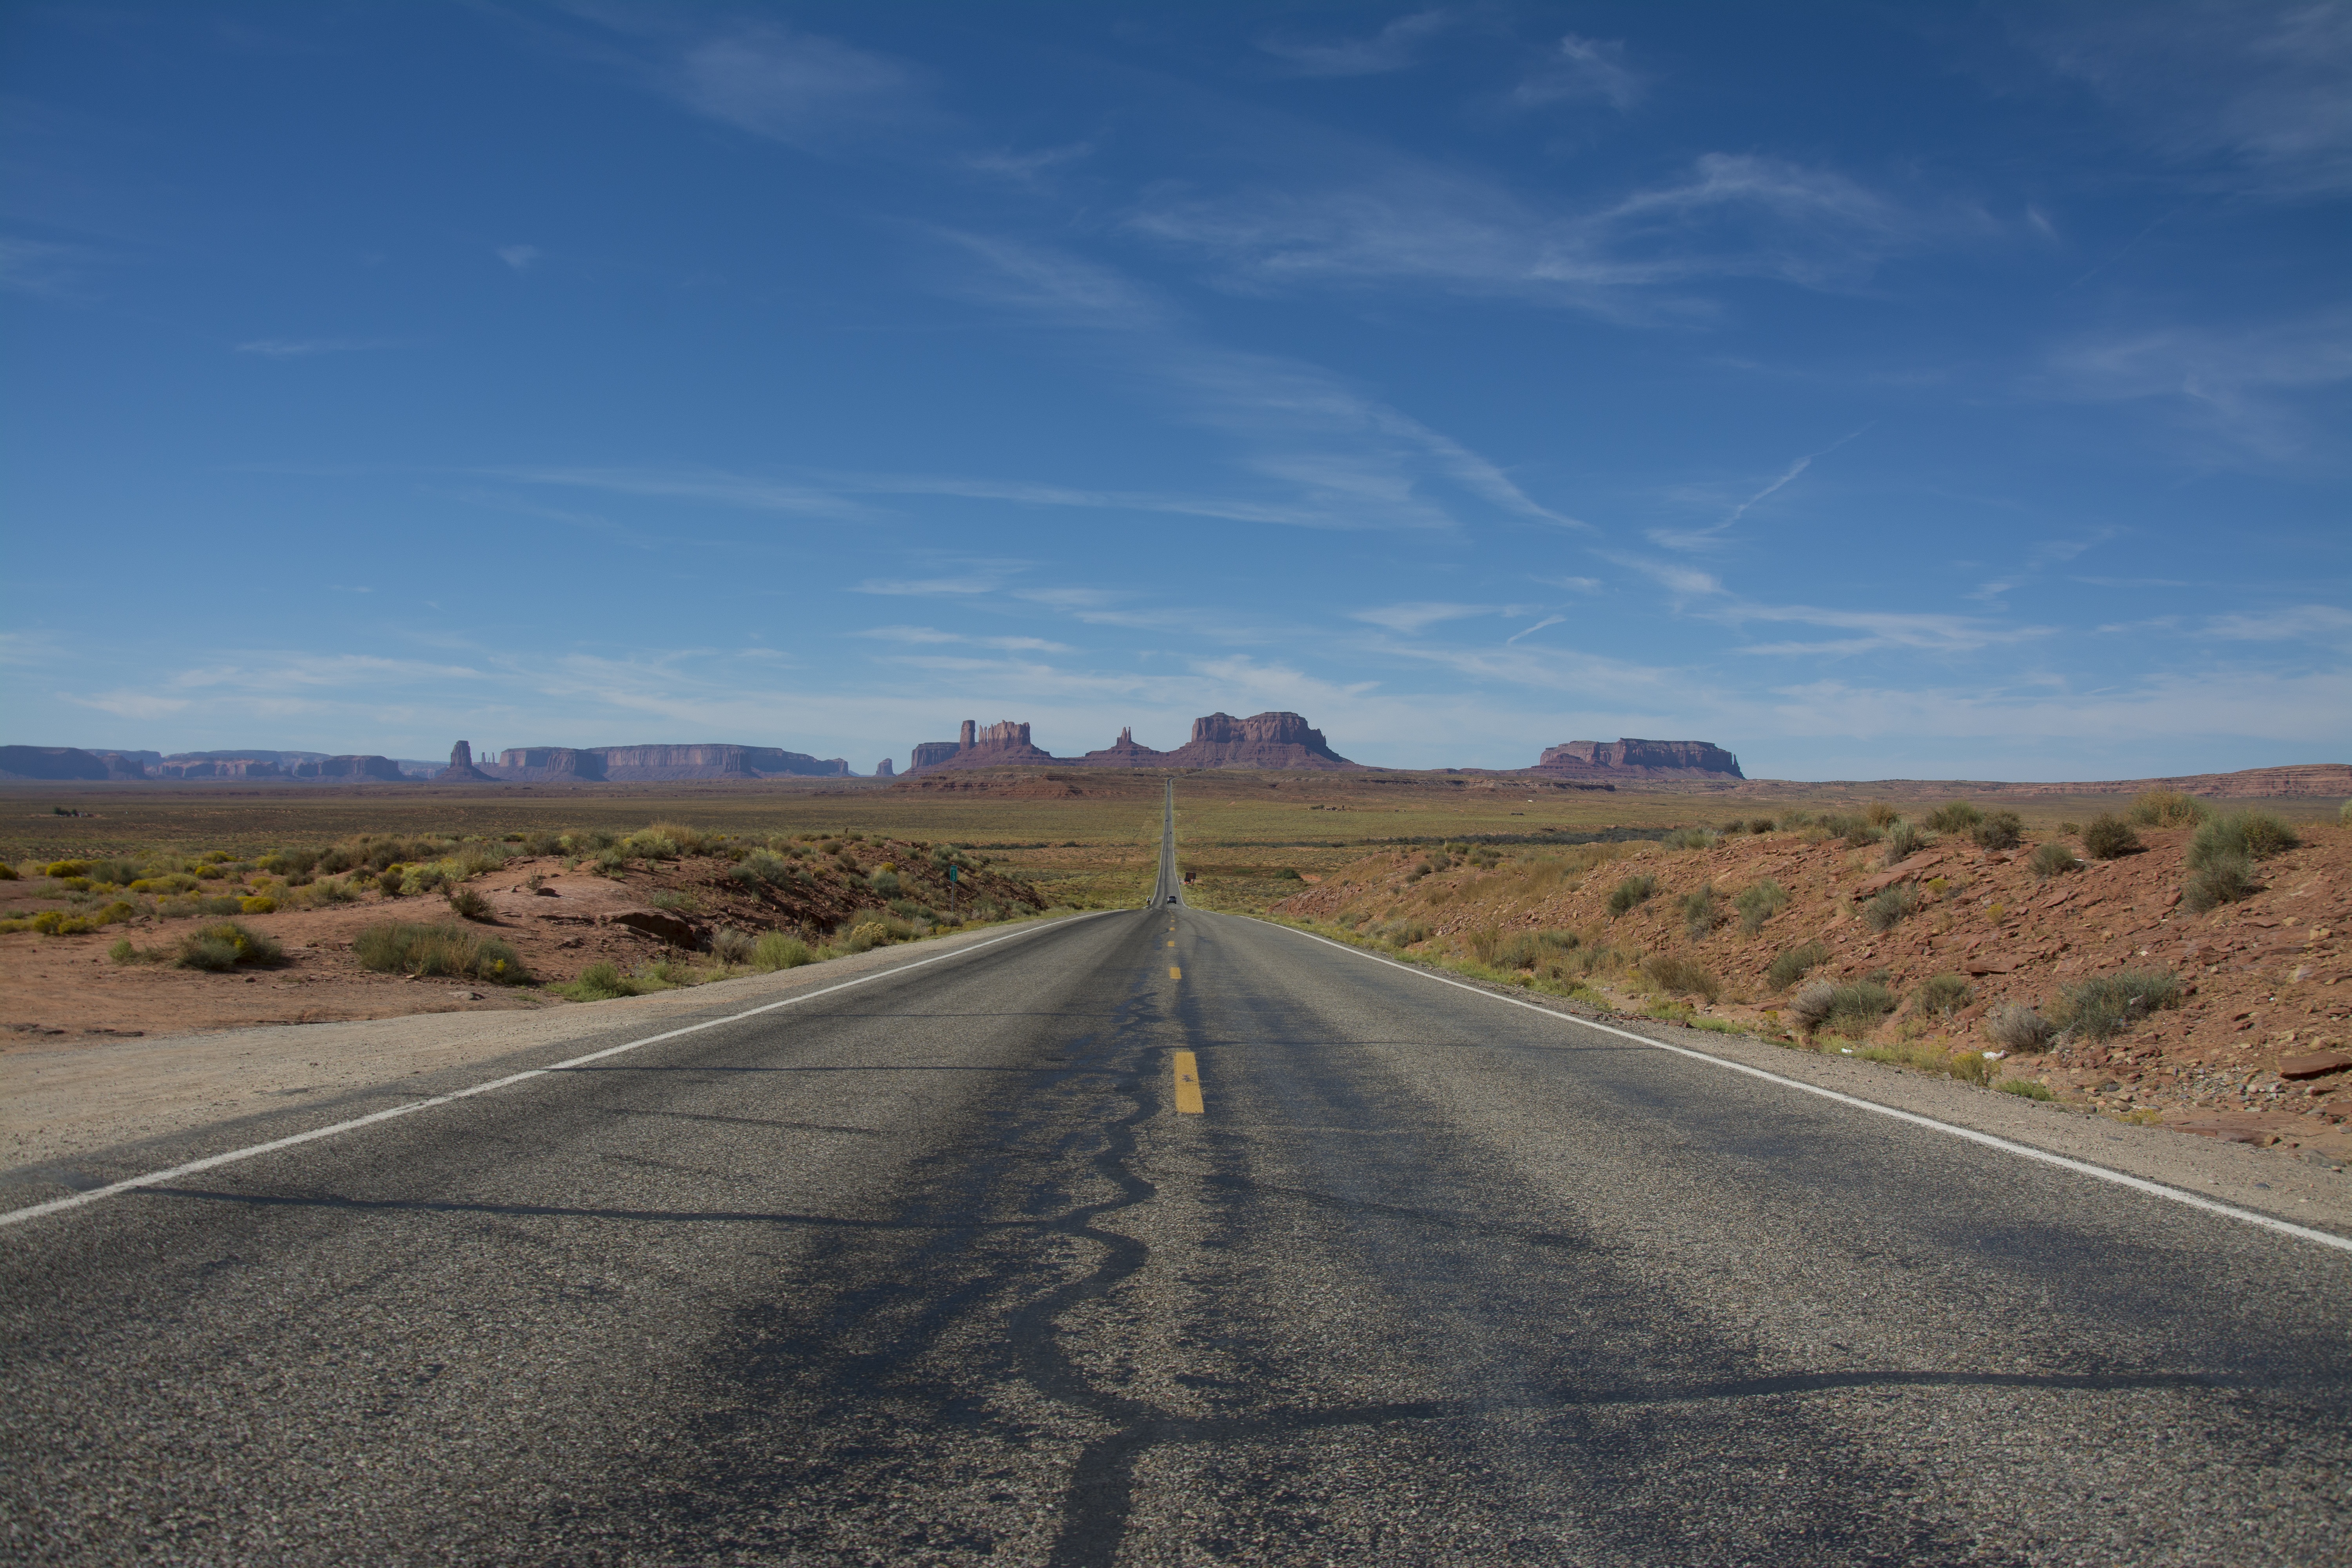
landscape, horizon, road, field, prairie, highway, driving, asphalt, dirt road, usa, endless, lane, plain, road trip, infrastructure, rural area, east coast, road surface, nonbuilding structure, controlled access highway